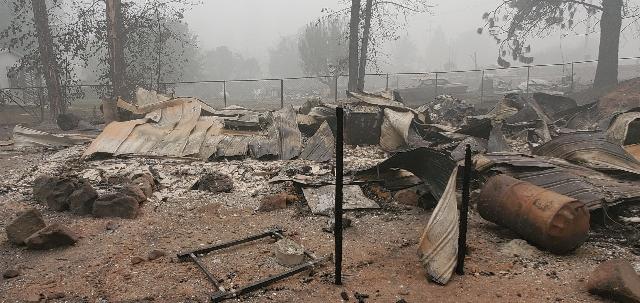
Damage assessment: destroyed